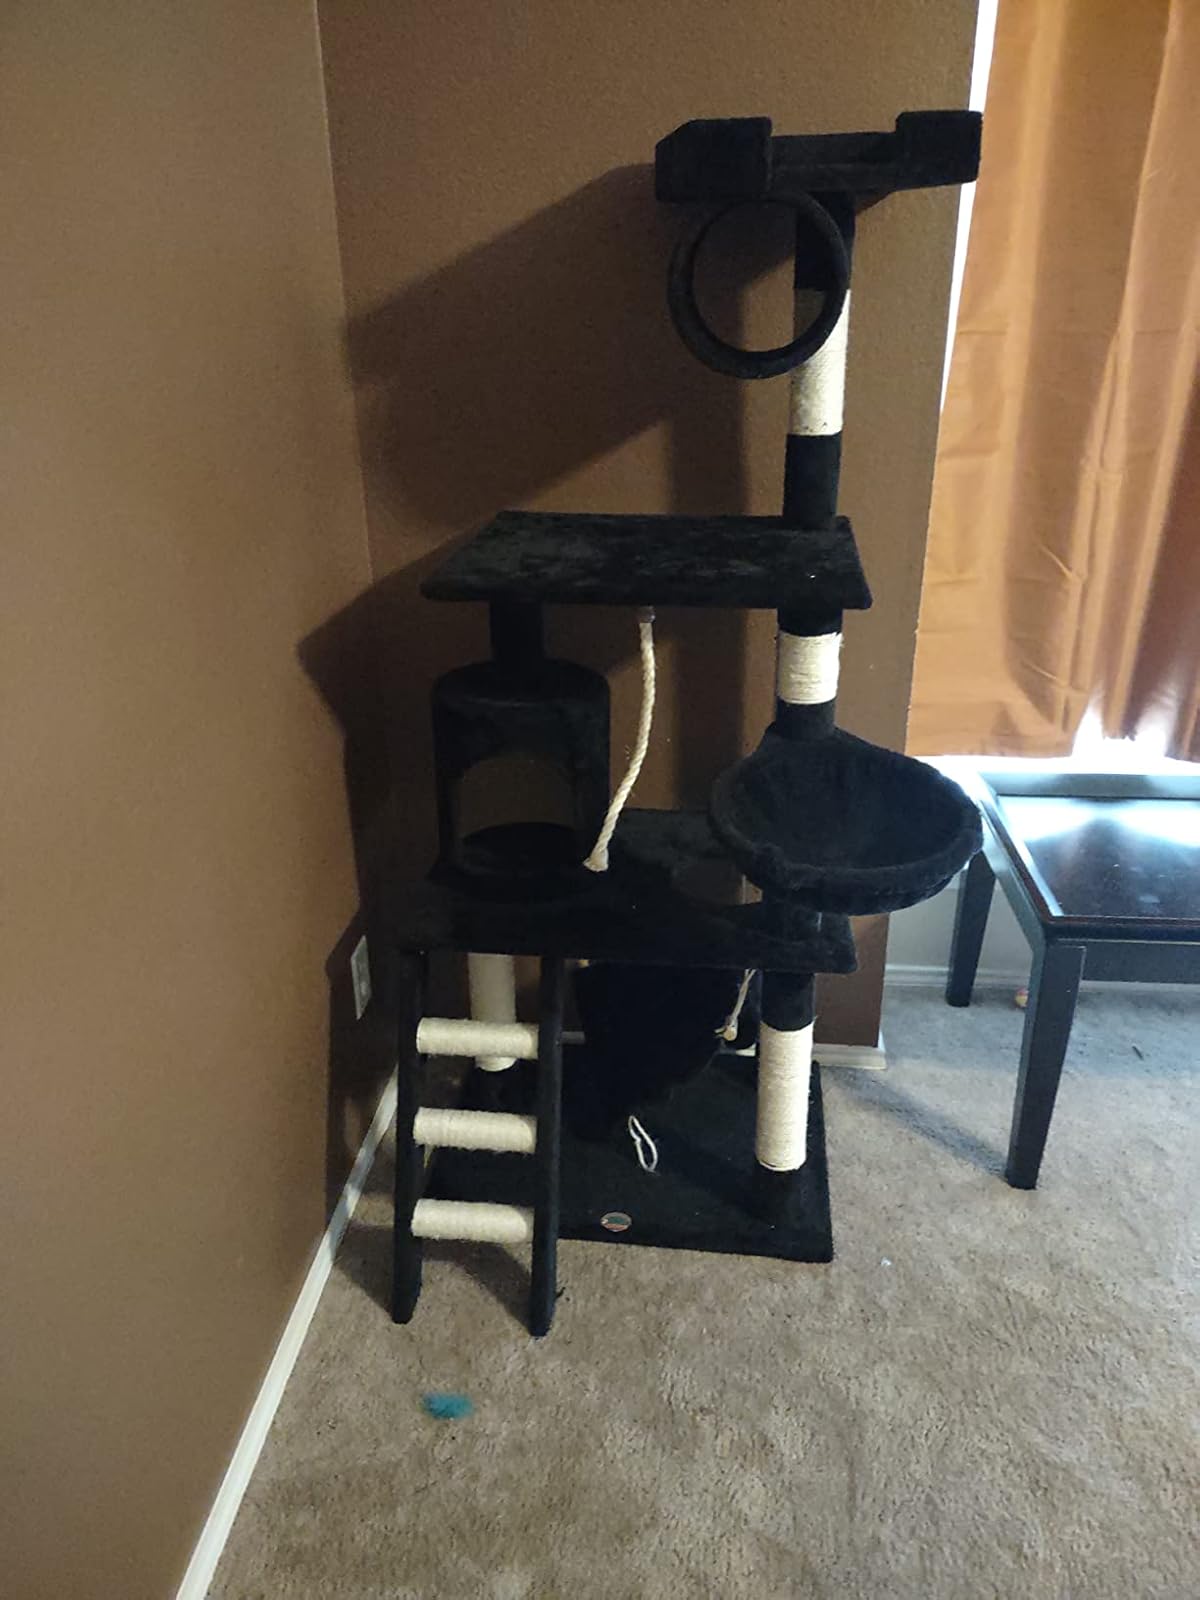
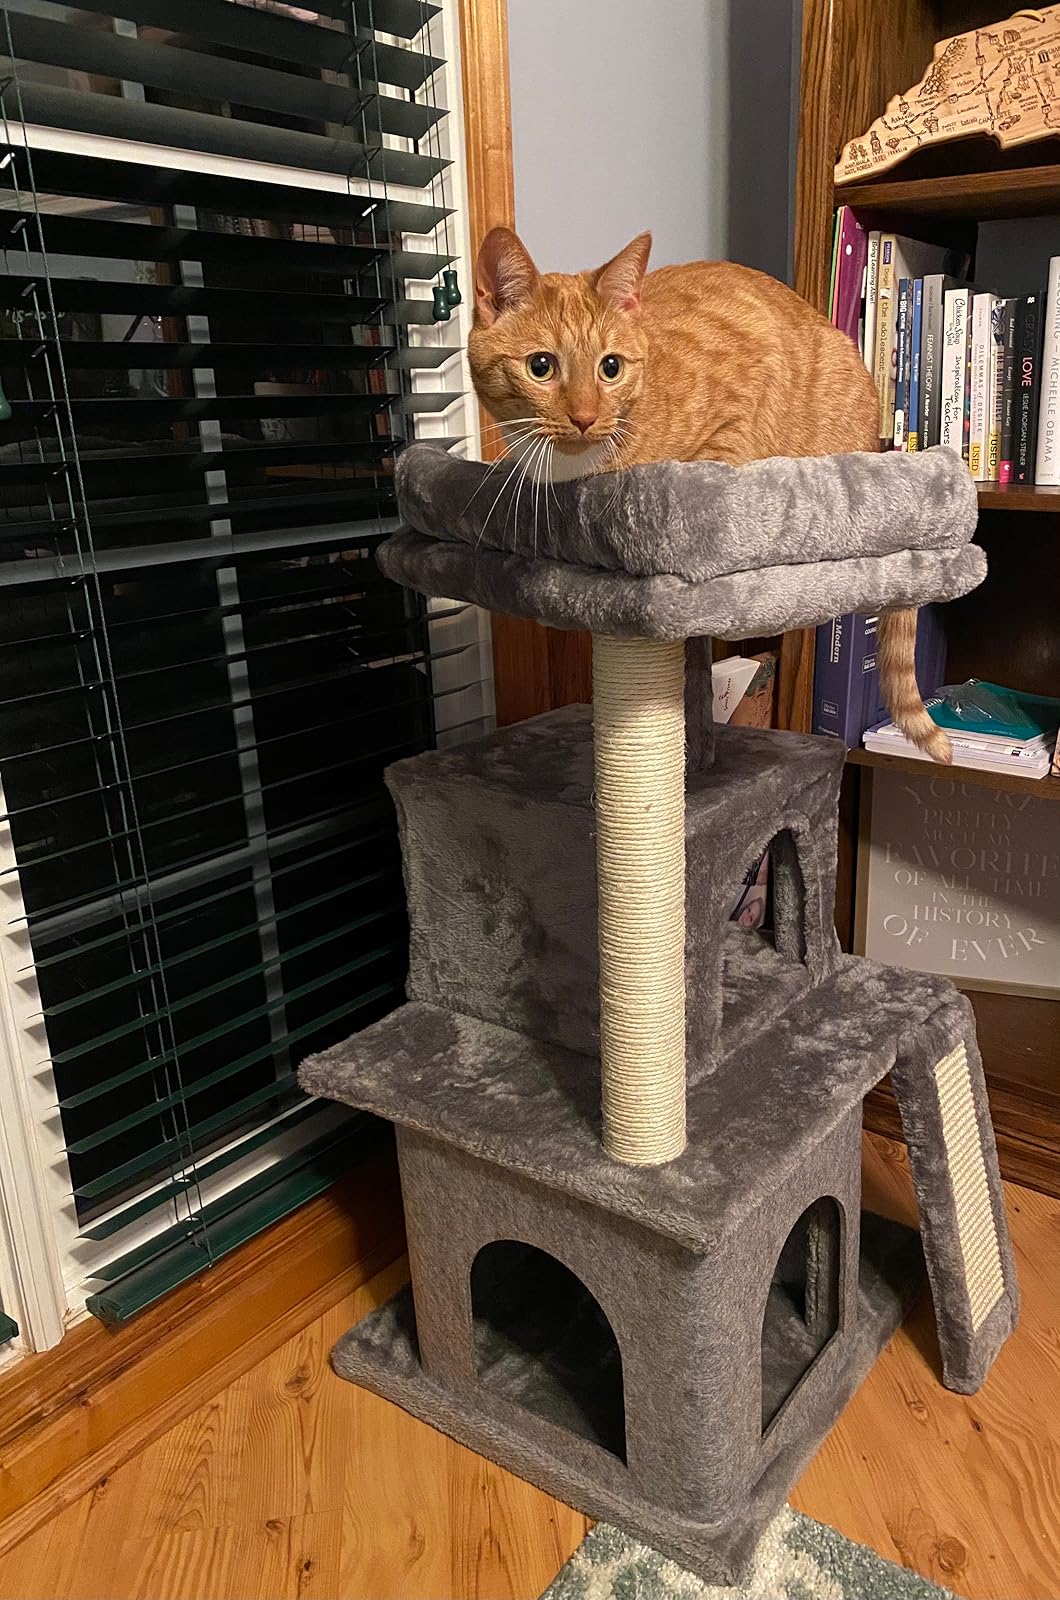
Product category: items_cat tree
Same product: no